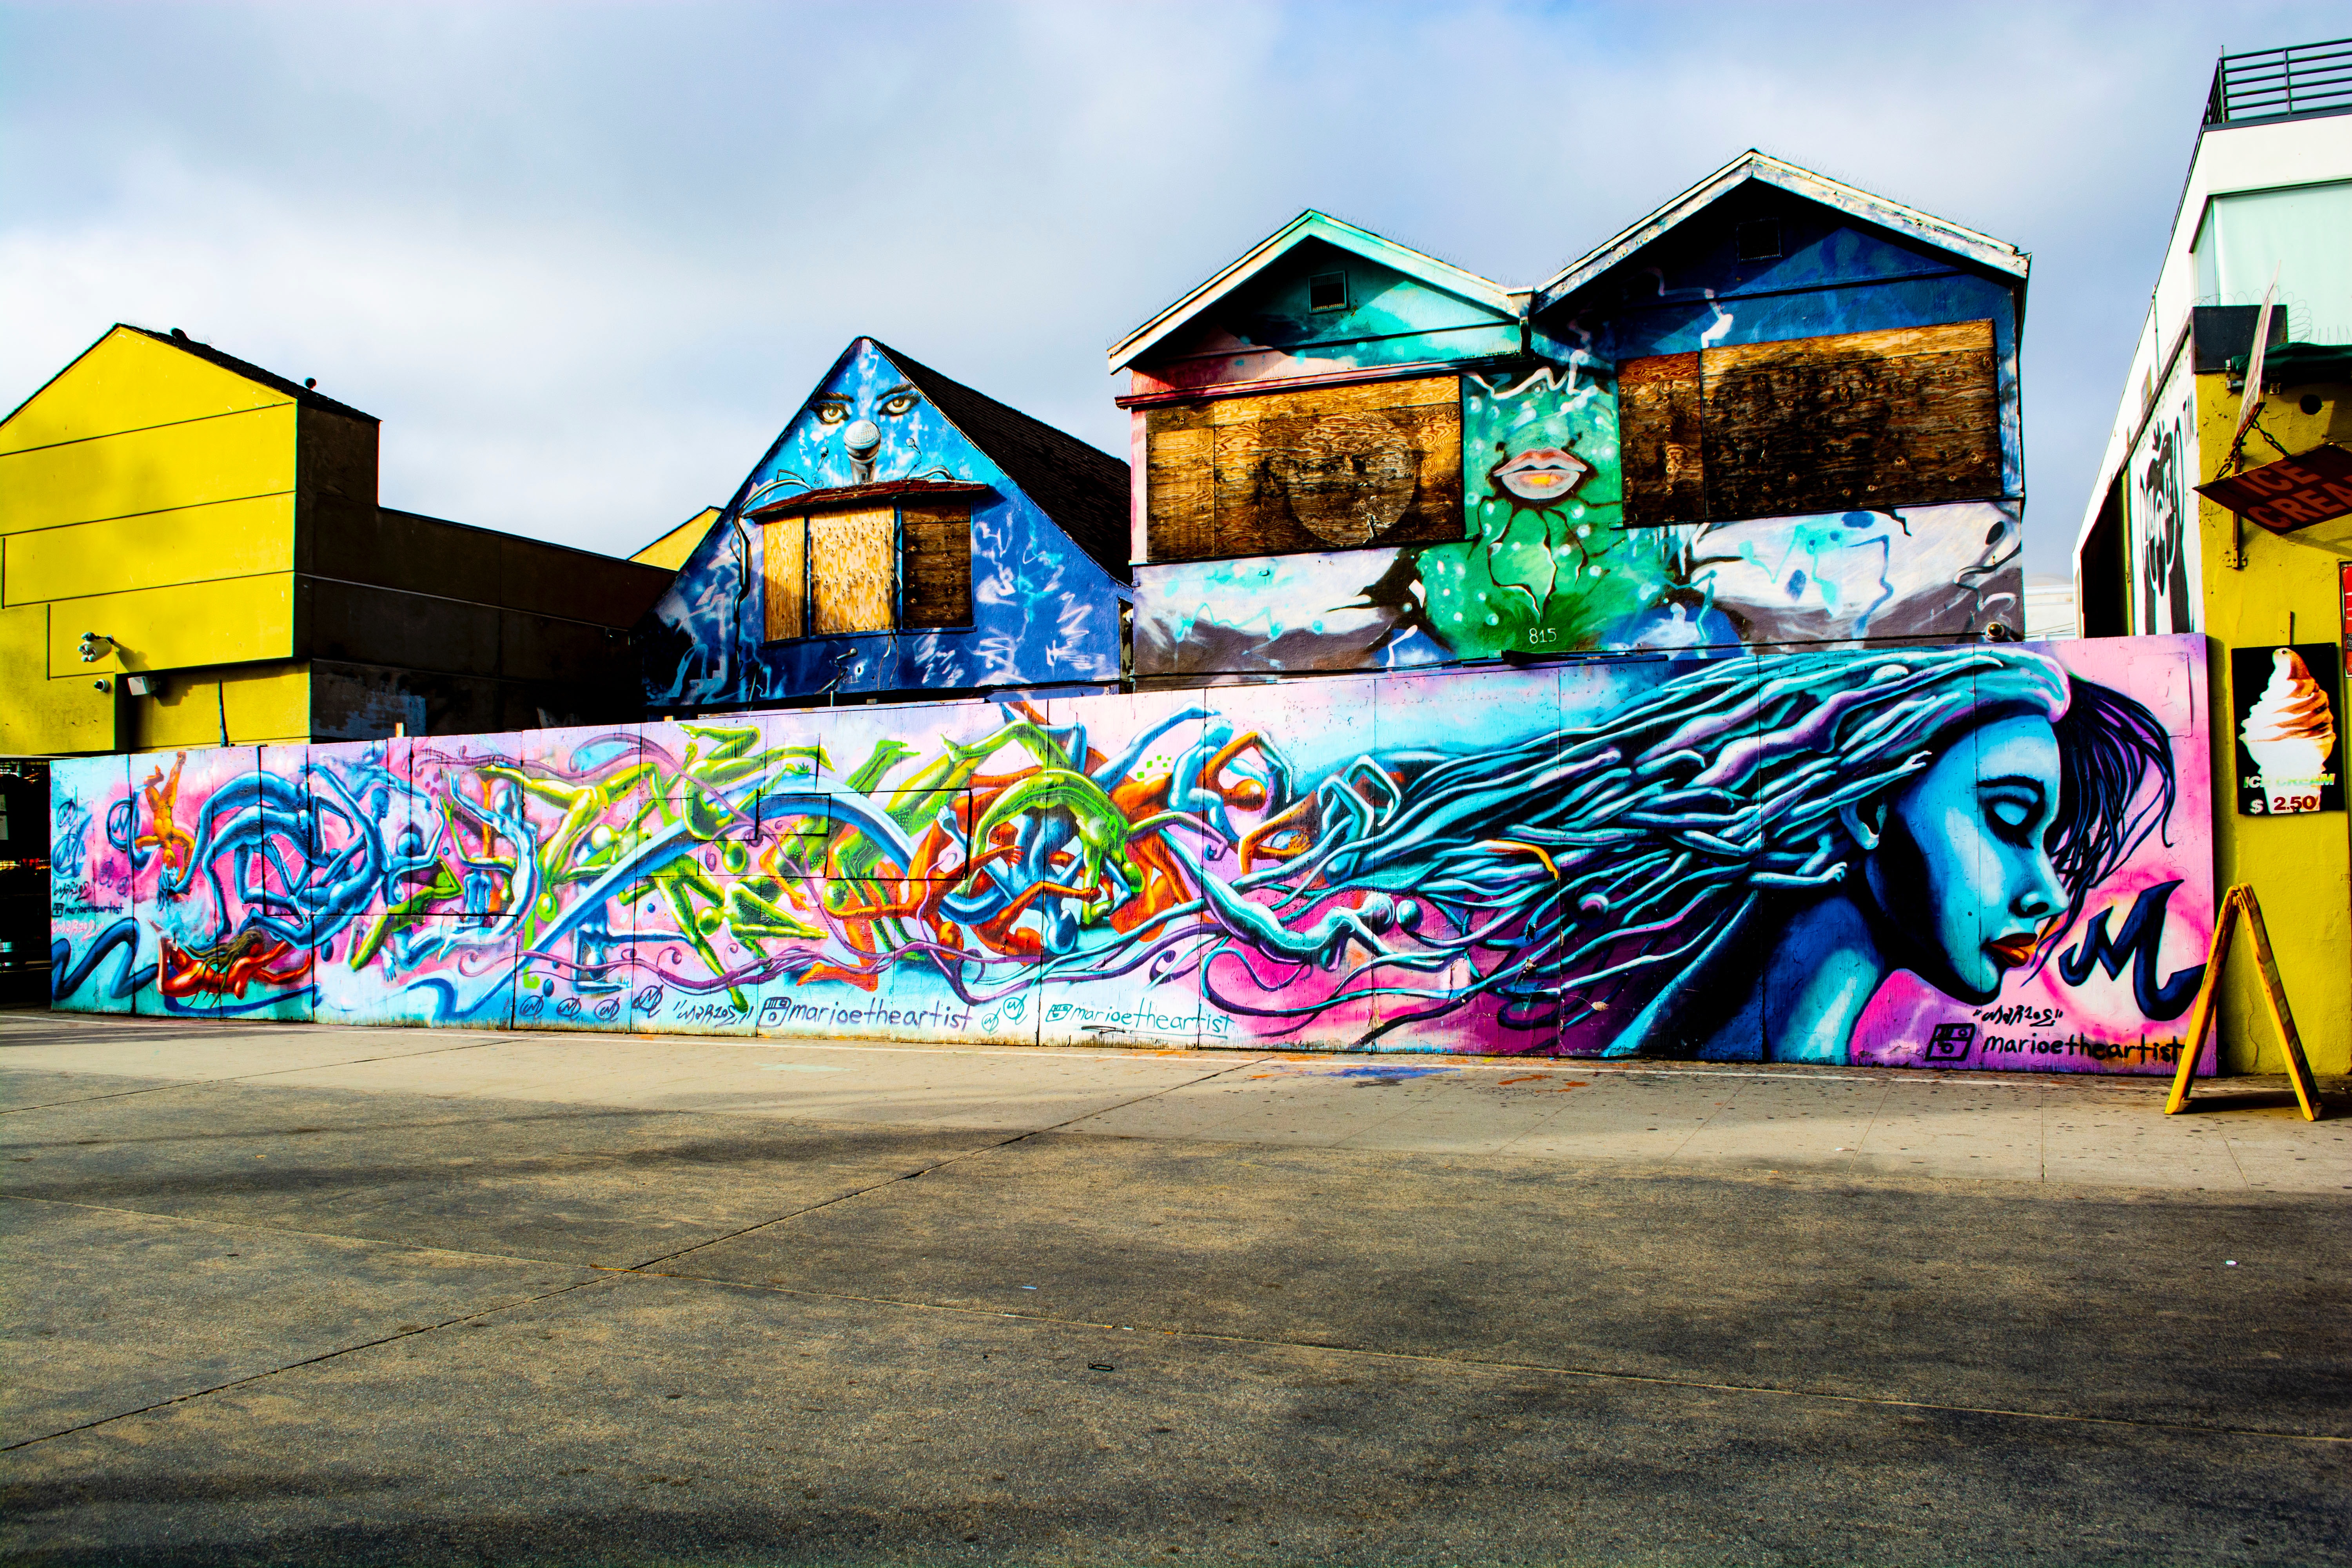
graffiti, art, street art, wall, mural, house, visual arts